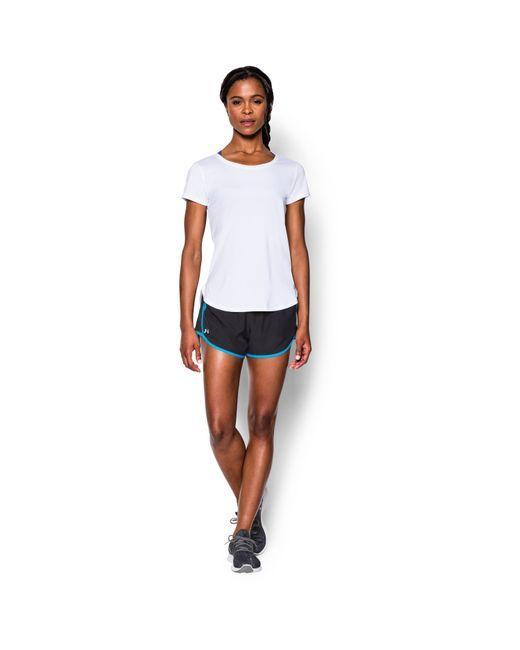
Weißes Baumwoll-Rundhals-Kurzarm-Top mit schwarzblauen getapten Shorts